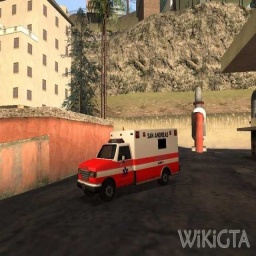
Label: ambulance